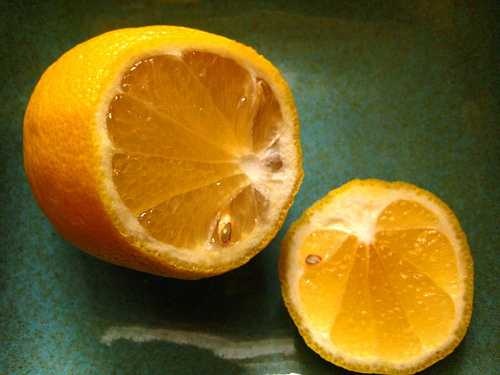
Label: Lemon